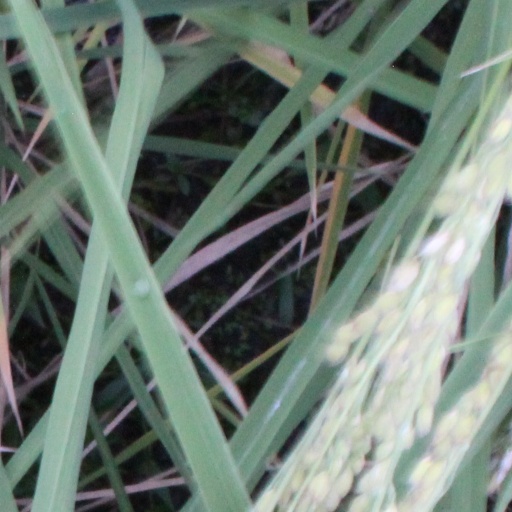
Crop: rice